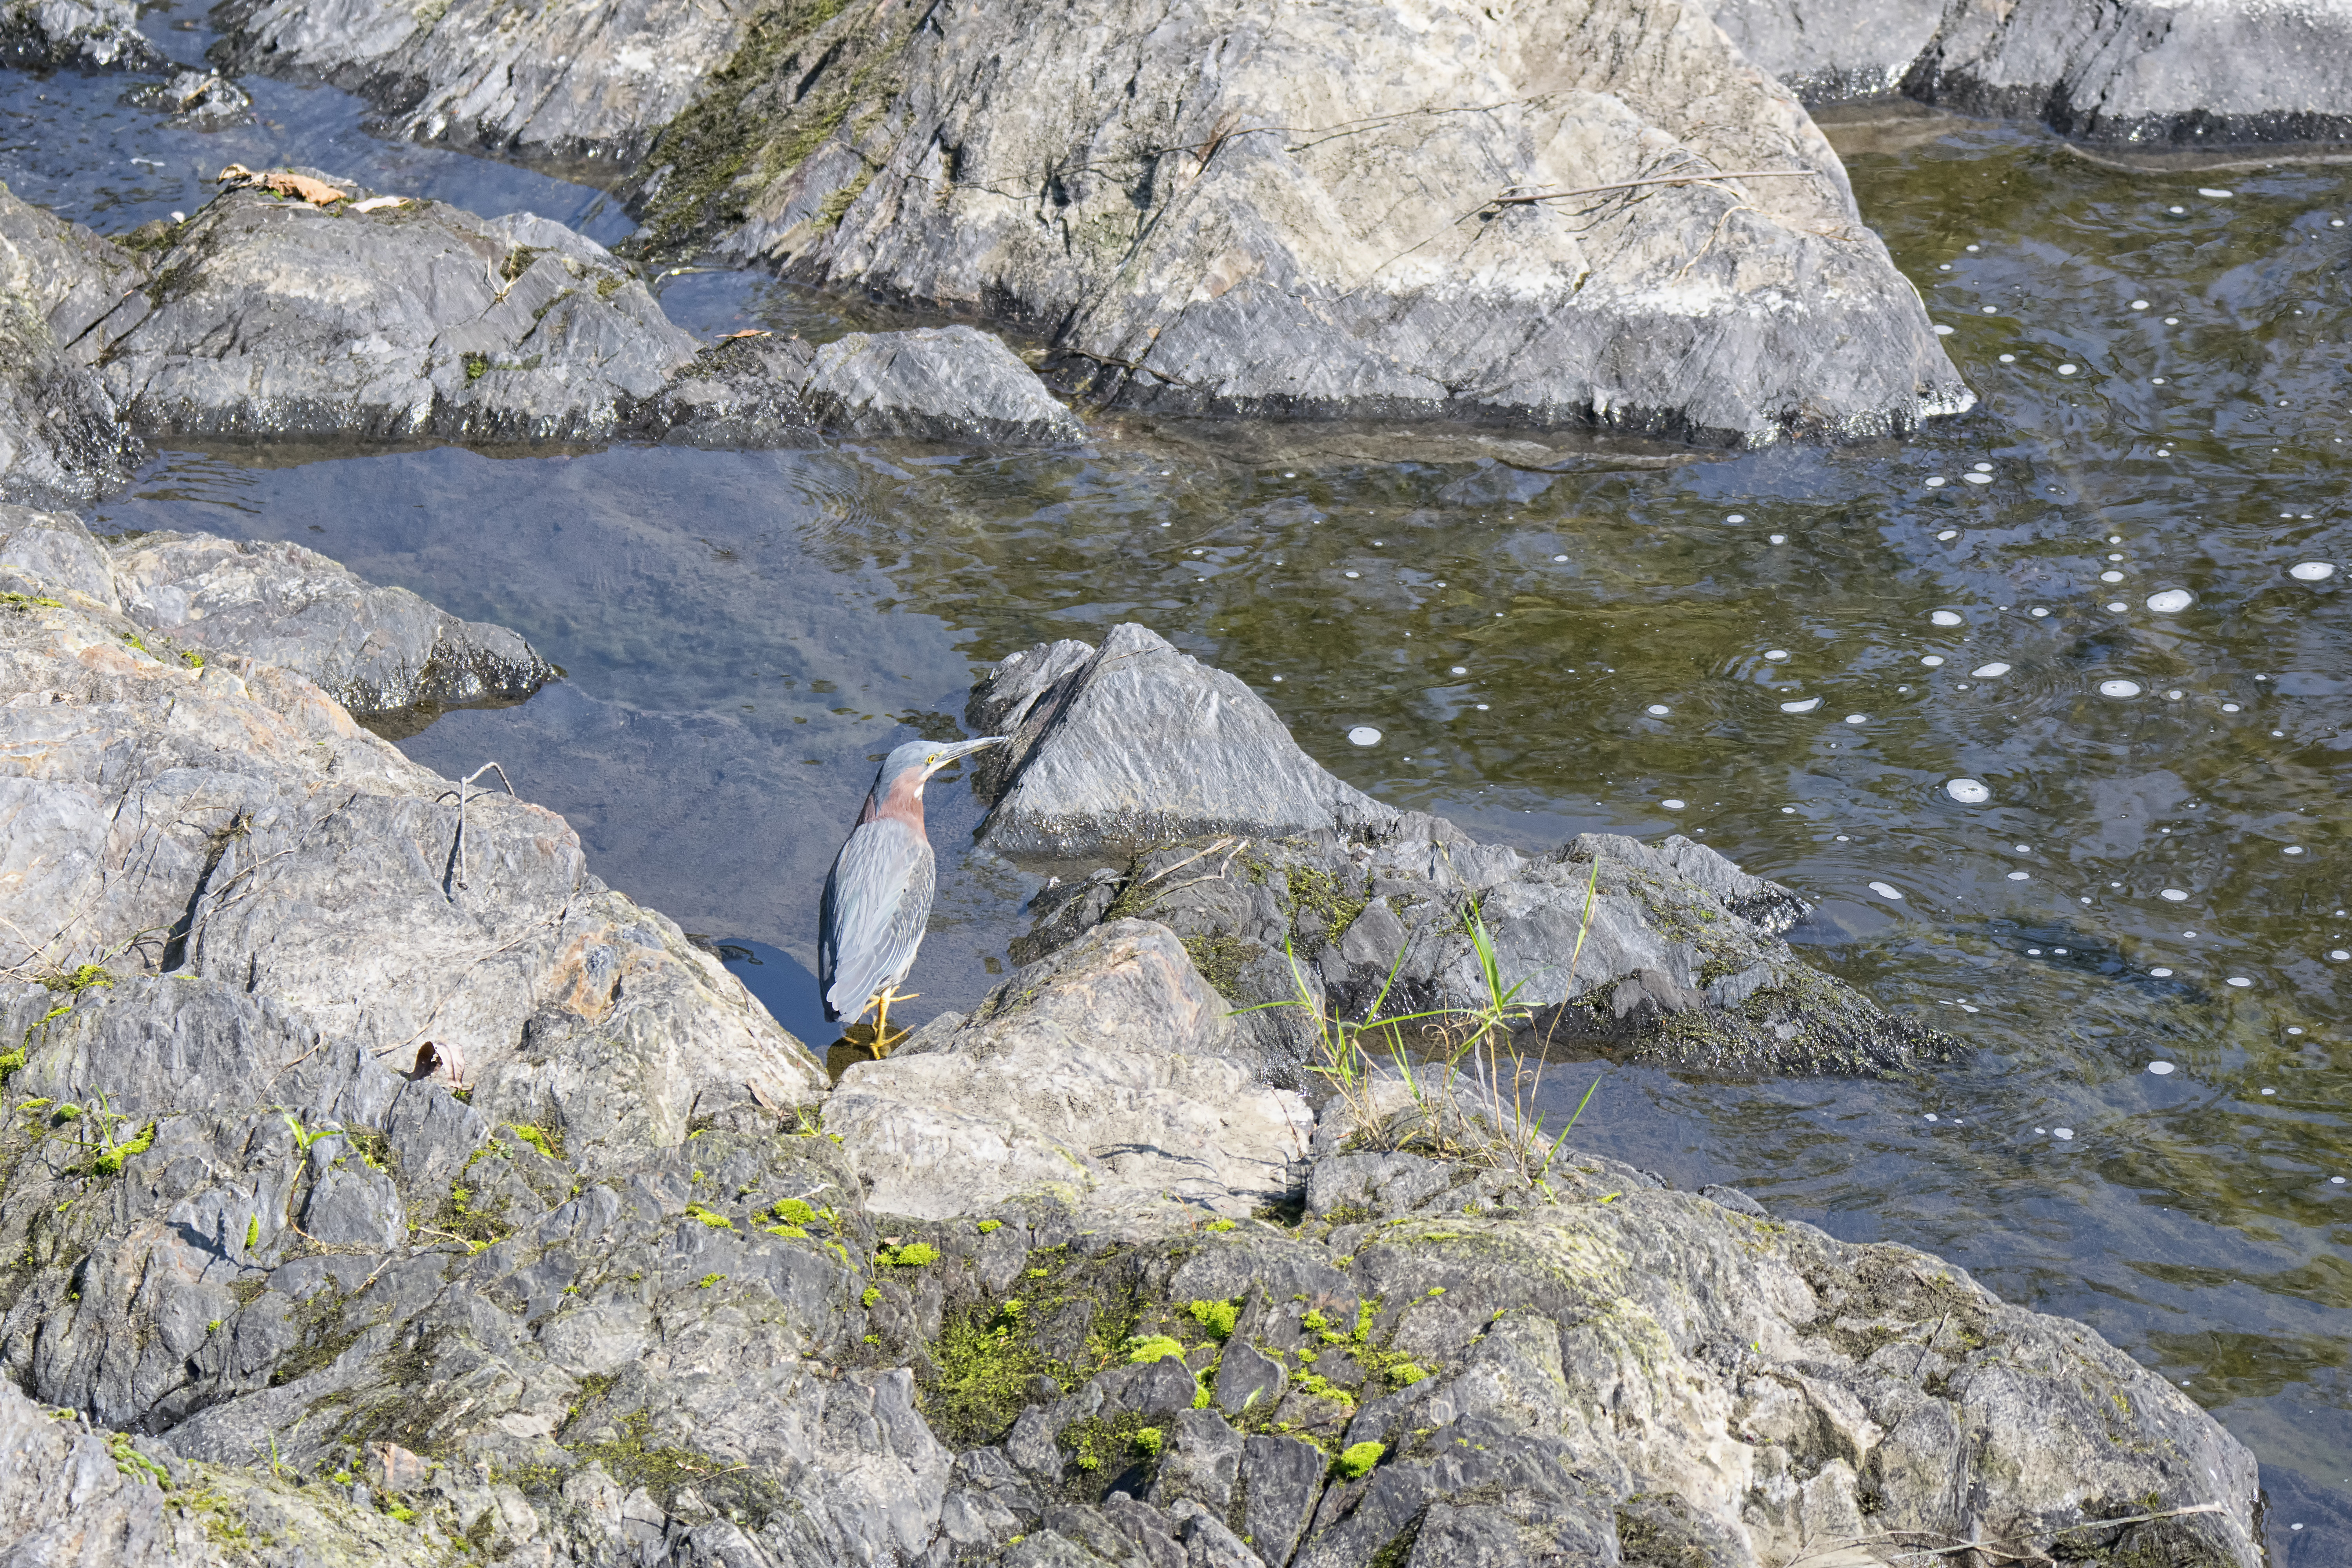
sea, water, rock, wilderness, walking, mountain, bird, lake, adventure, river, mountain range, cliff, stream, green, rapid, terrain, geology, canada, vert, quebec, heron, sherbrooke, oiseau